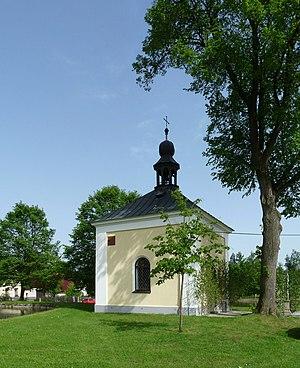
Březina est une commune du district de Jindřichův Hradec, dans la région de Bohême-du-Sud, en République tchèque. Sa population s'élevait à 126 habitants en 2020.